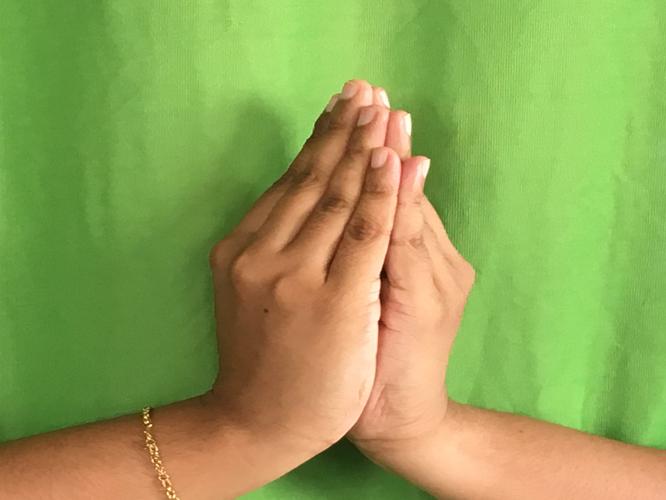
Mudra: Kapotham
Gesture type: double_hand